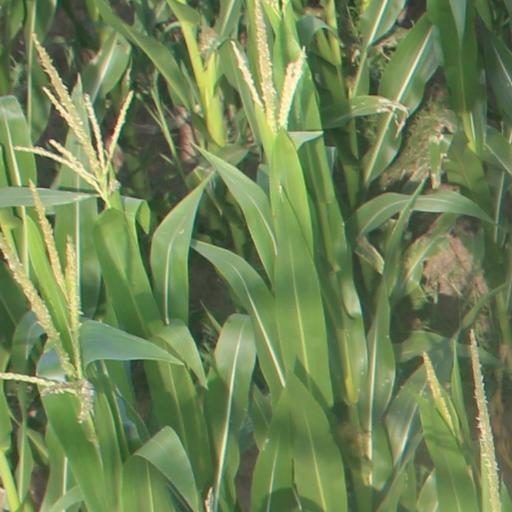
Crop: maize; corn